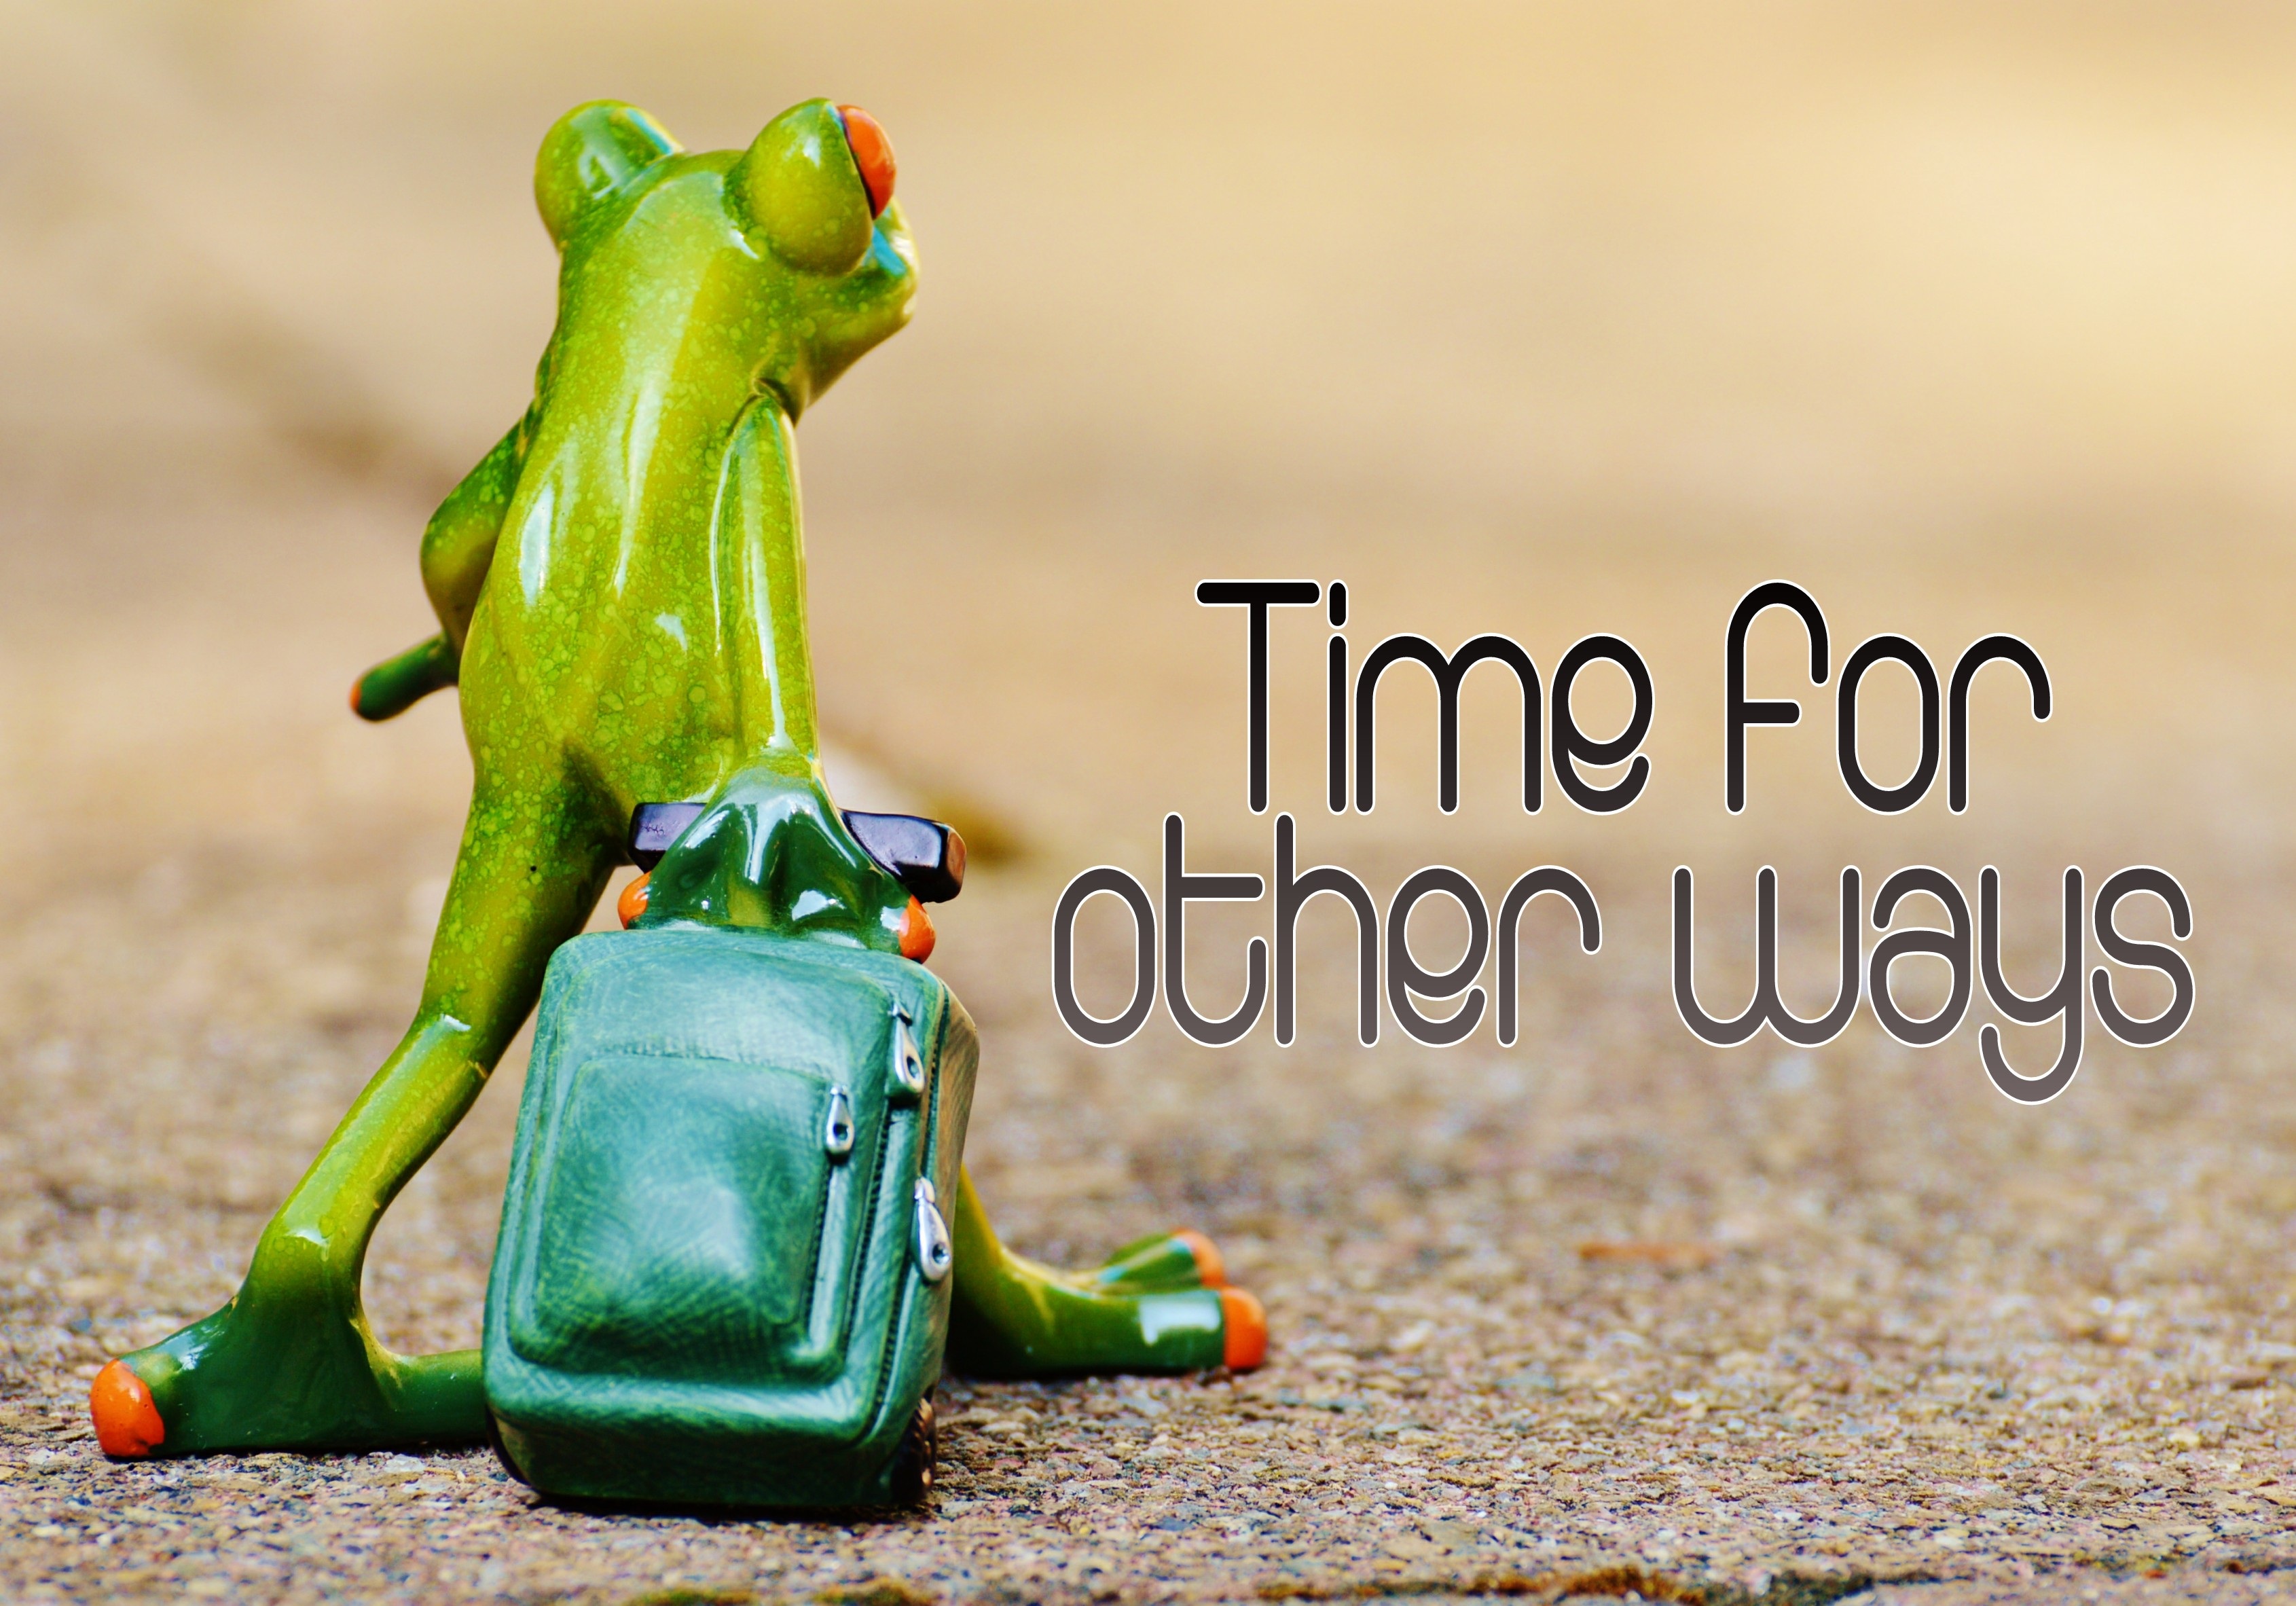
play, sweet, animal, cute, travel, green, holiday, frog, amphibian, luggage, fun, figure, funny, farewell, on the go, go away, holdall, time for other ways